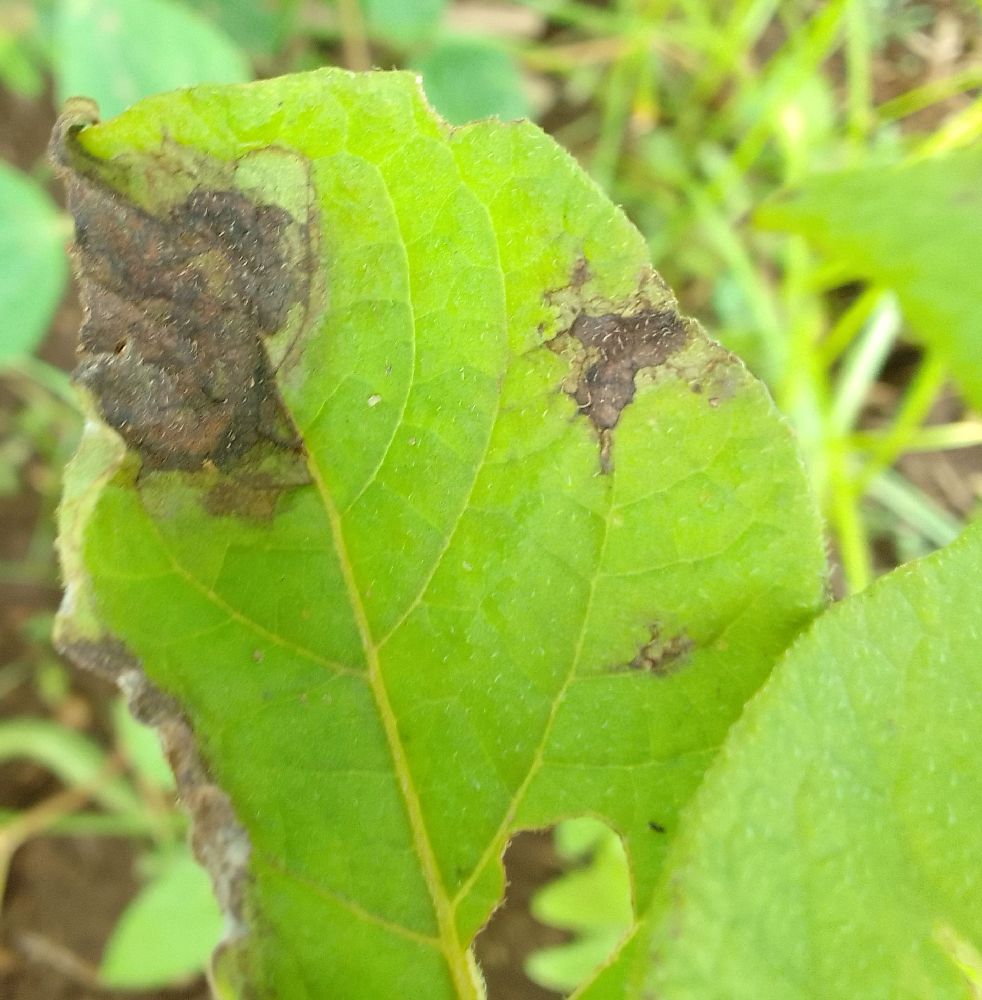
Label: Late blight